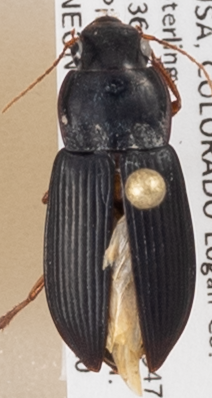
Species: Harpalus pensylvanicus
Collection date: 2018-09-20
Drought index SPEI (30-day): -0.9
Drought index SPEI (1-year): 0.86
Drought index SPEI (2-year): -0.128